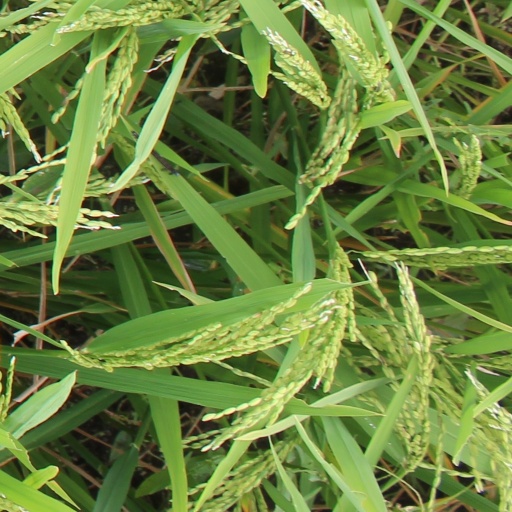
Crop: rice